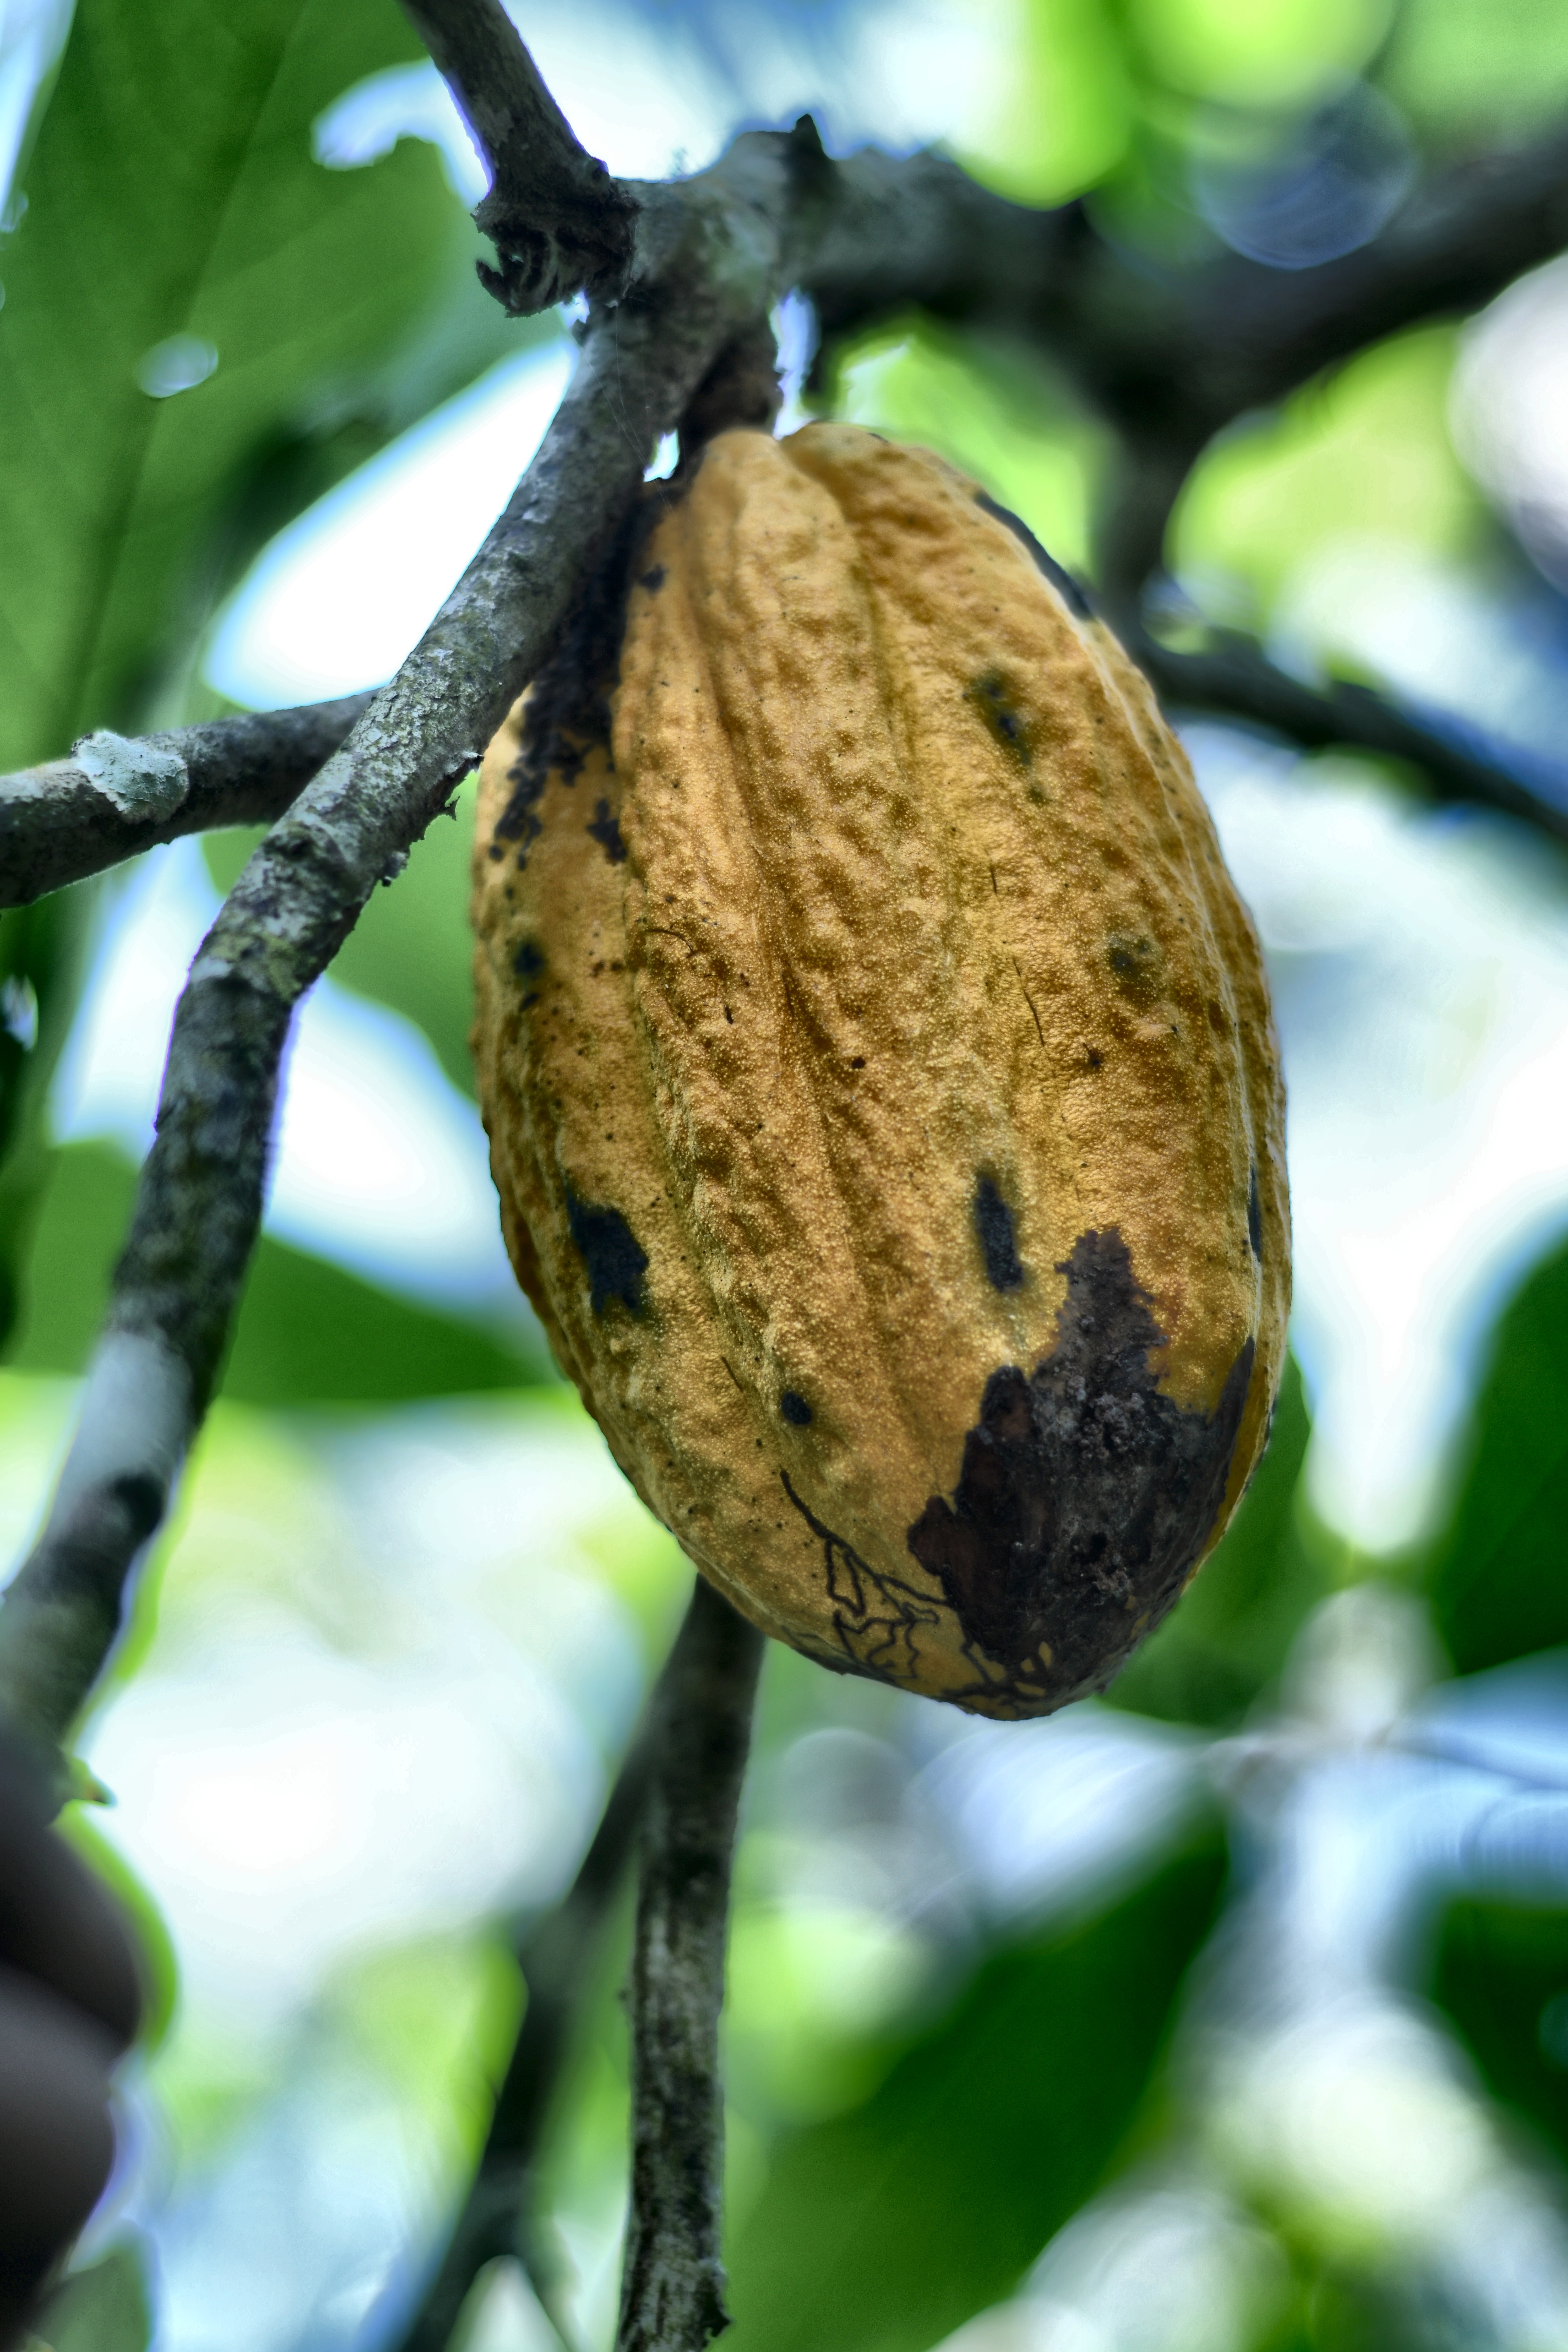
Maturity: mature
Variety: Guiana